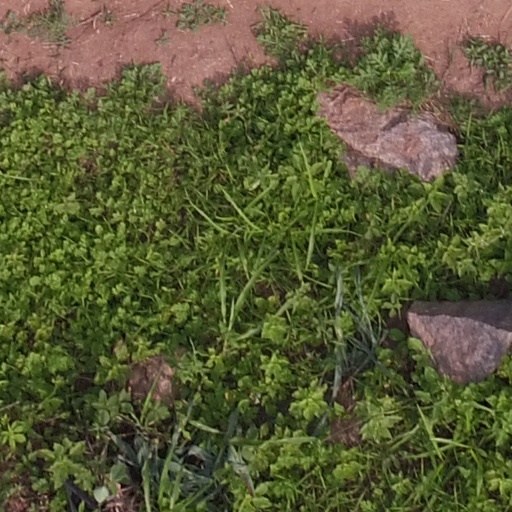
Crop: maize; corn